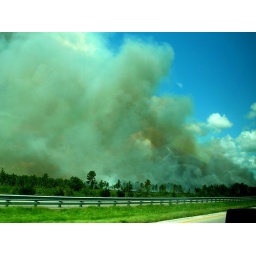
the spaceship is my camera reflected in the car window